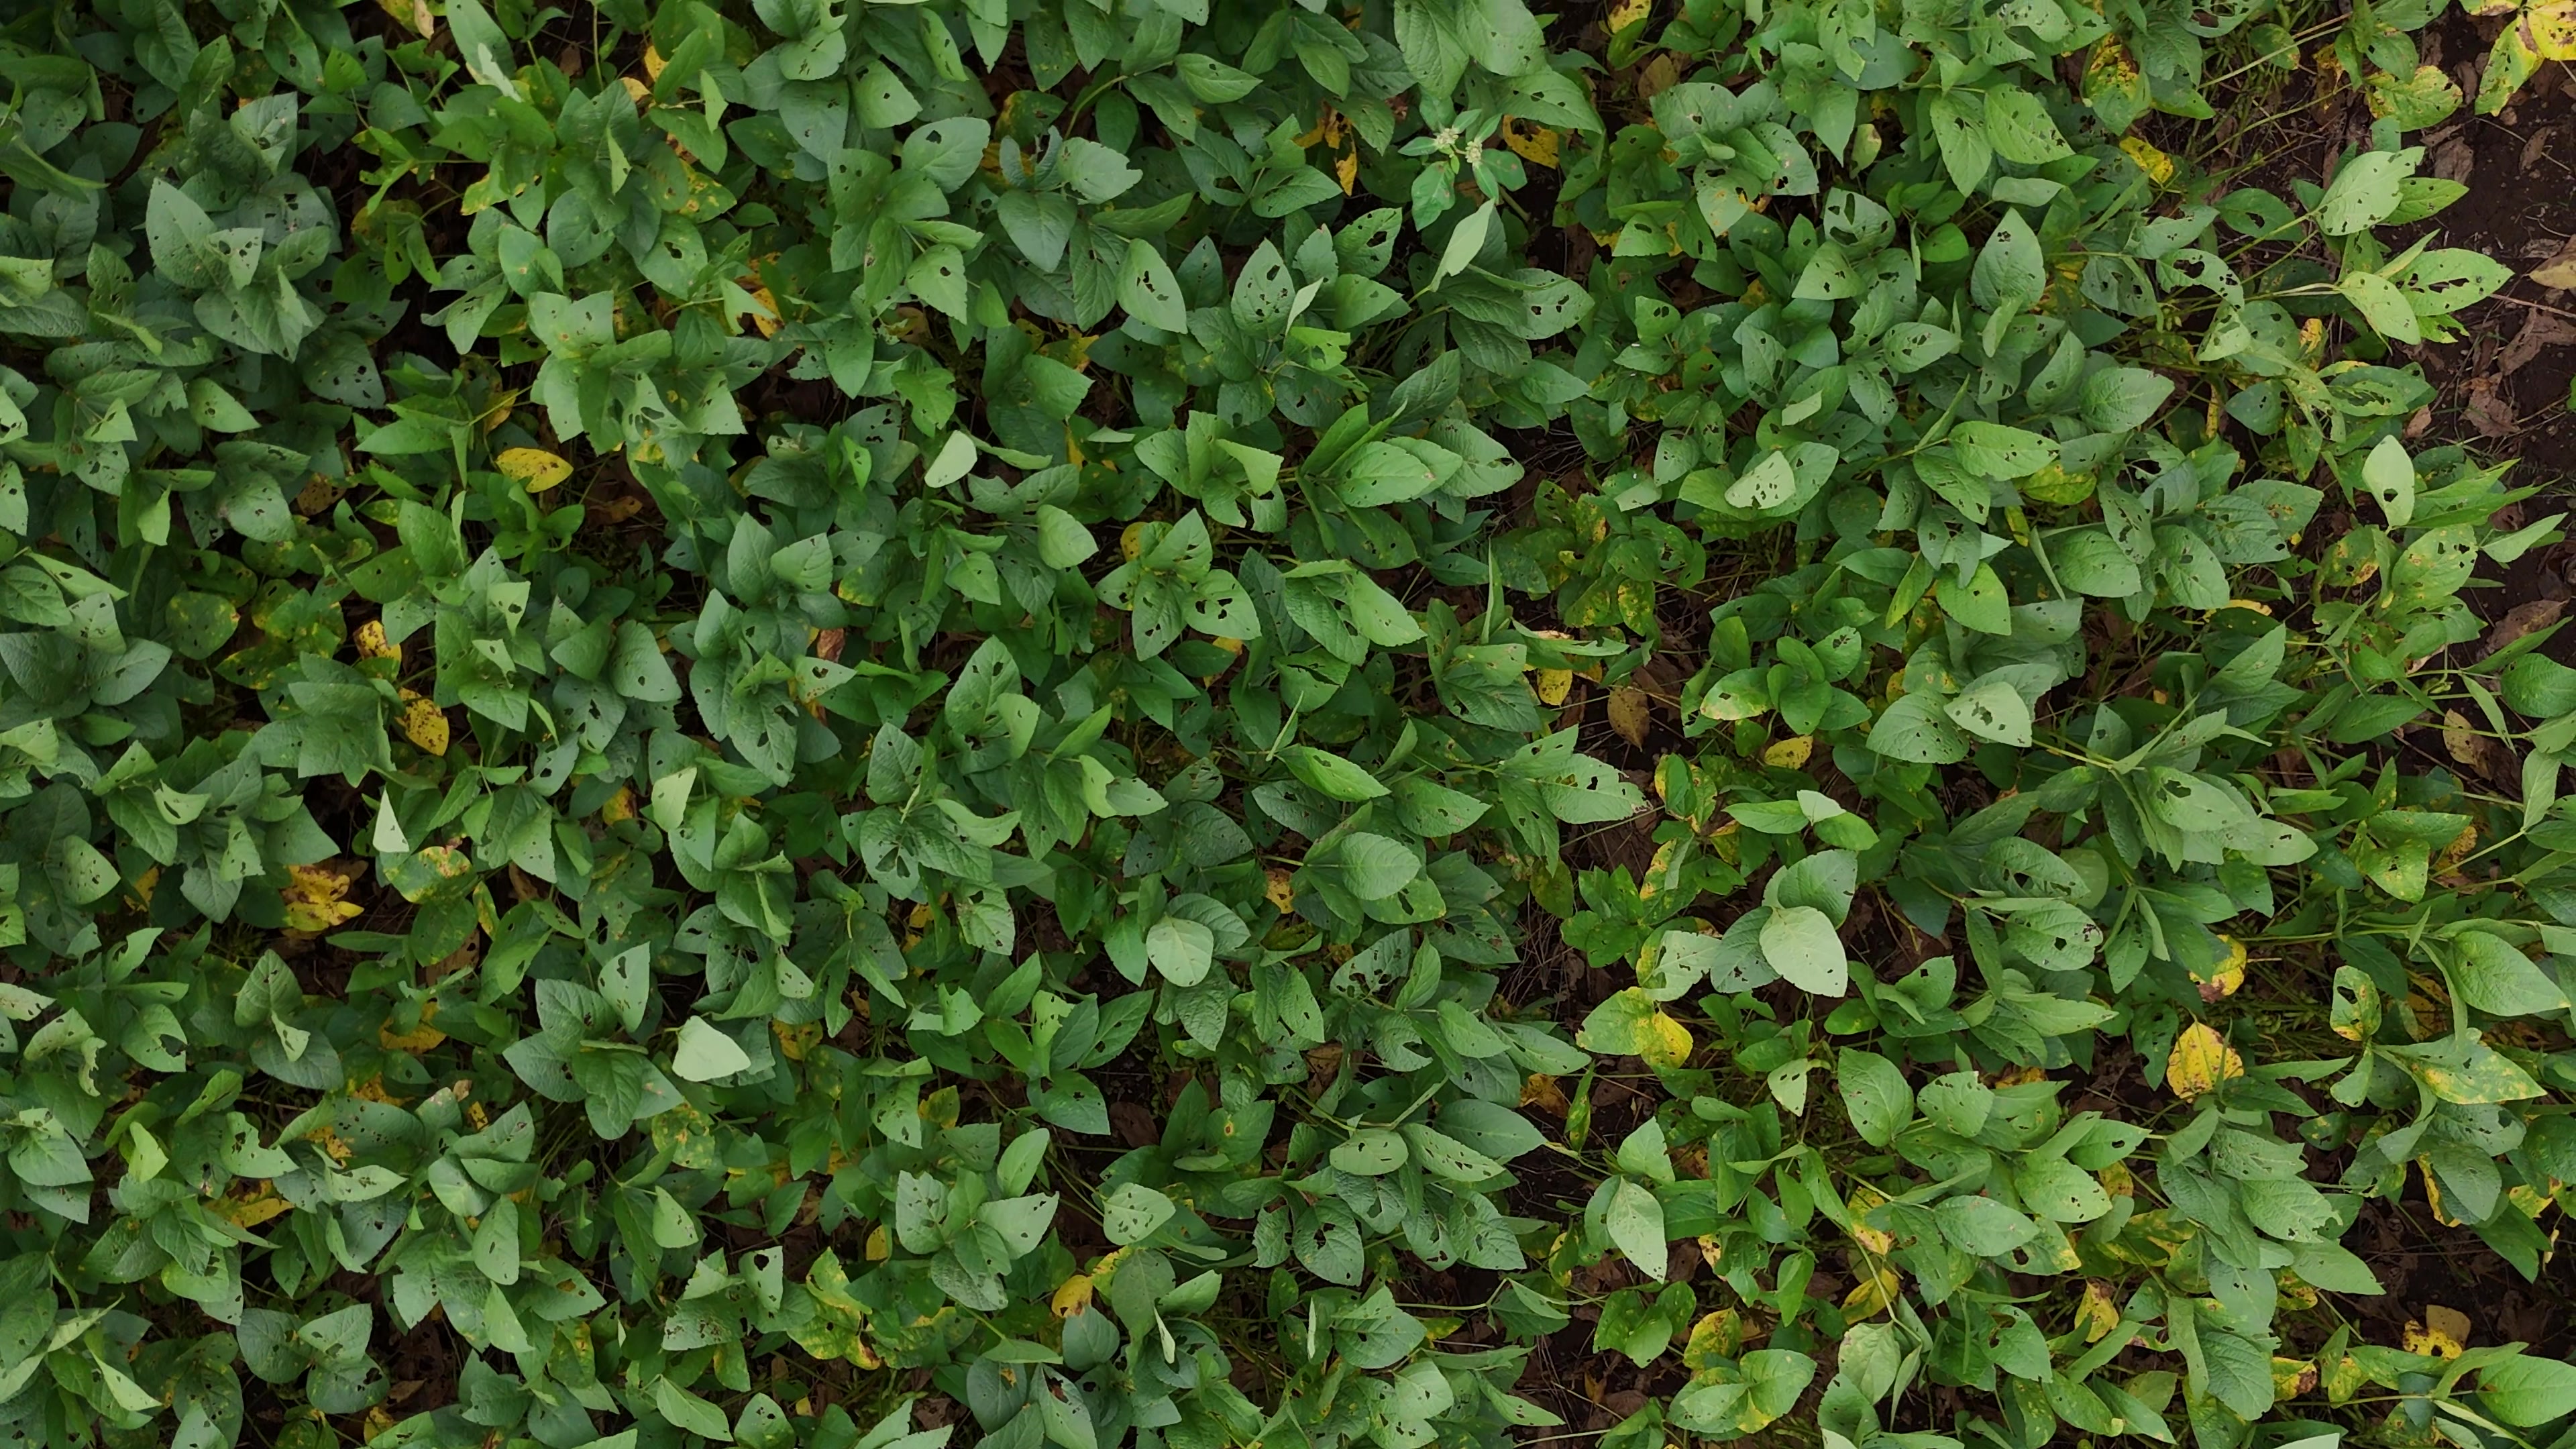
Label: Rust